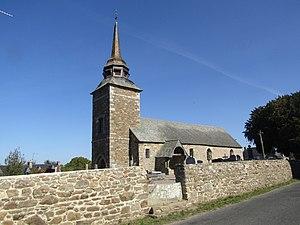
L'église Saint-Louis de Trégenestre en Meslin
Meslin [melɛ̃] est une ancienne commune française située dans le département des Côtes-d'Armor en région Bretagne, devenue, le 1ᵉʳ janvier 2016, une commune déléguée de la commune nouvelle de Lamballe, puis commune déléguée de Lamballe-Armor le 1ᵉʳ janvier 2019.
Trégenestre est une ancienne commune française.